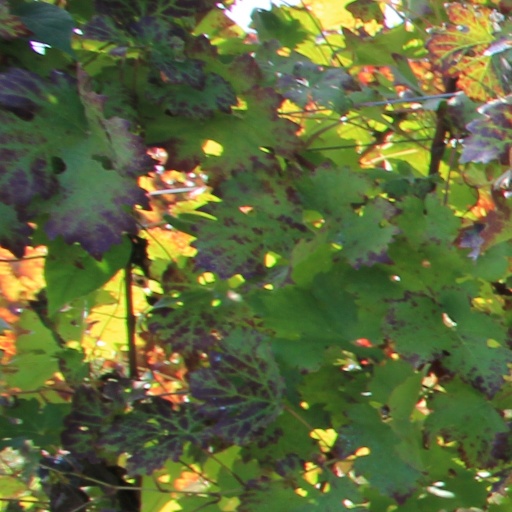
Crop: grape